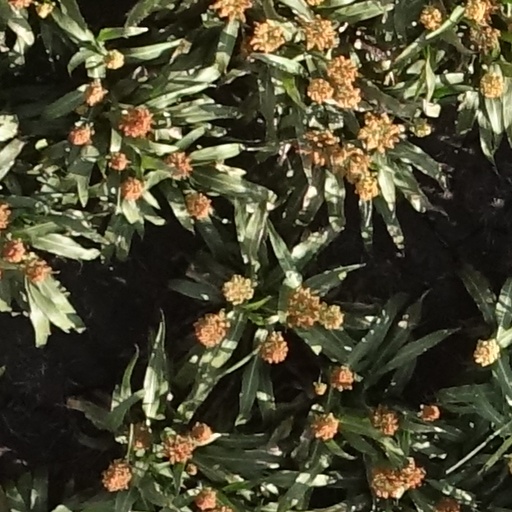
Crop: sorghum